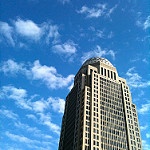
Scene: Outdoor